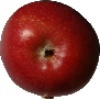
Label: braeburn_apple